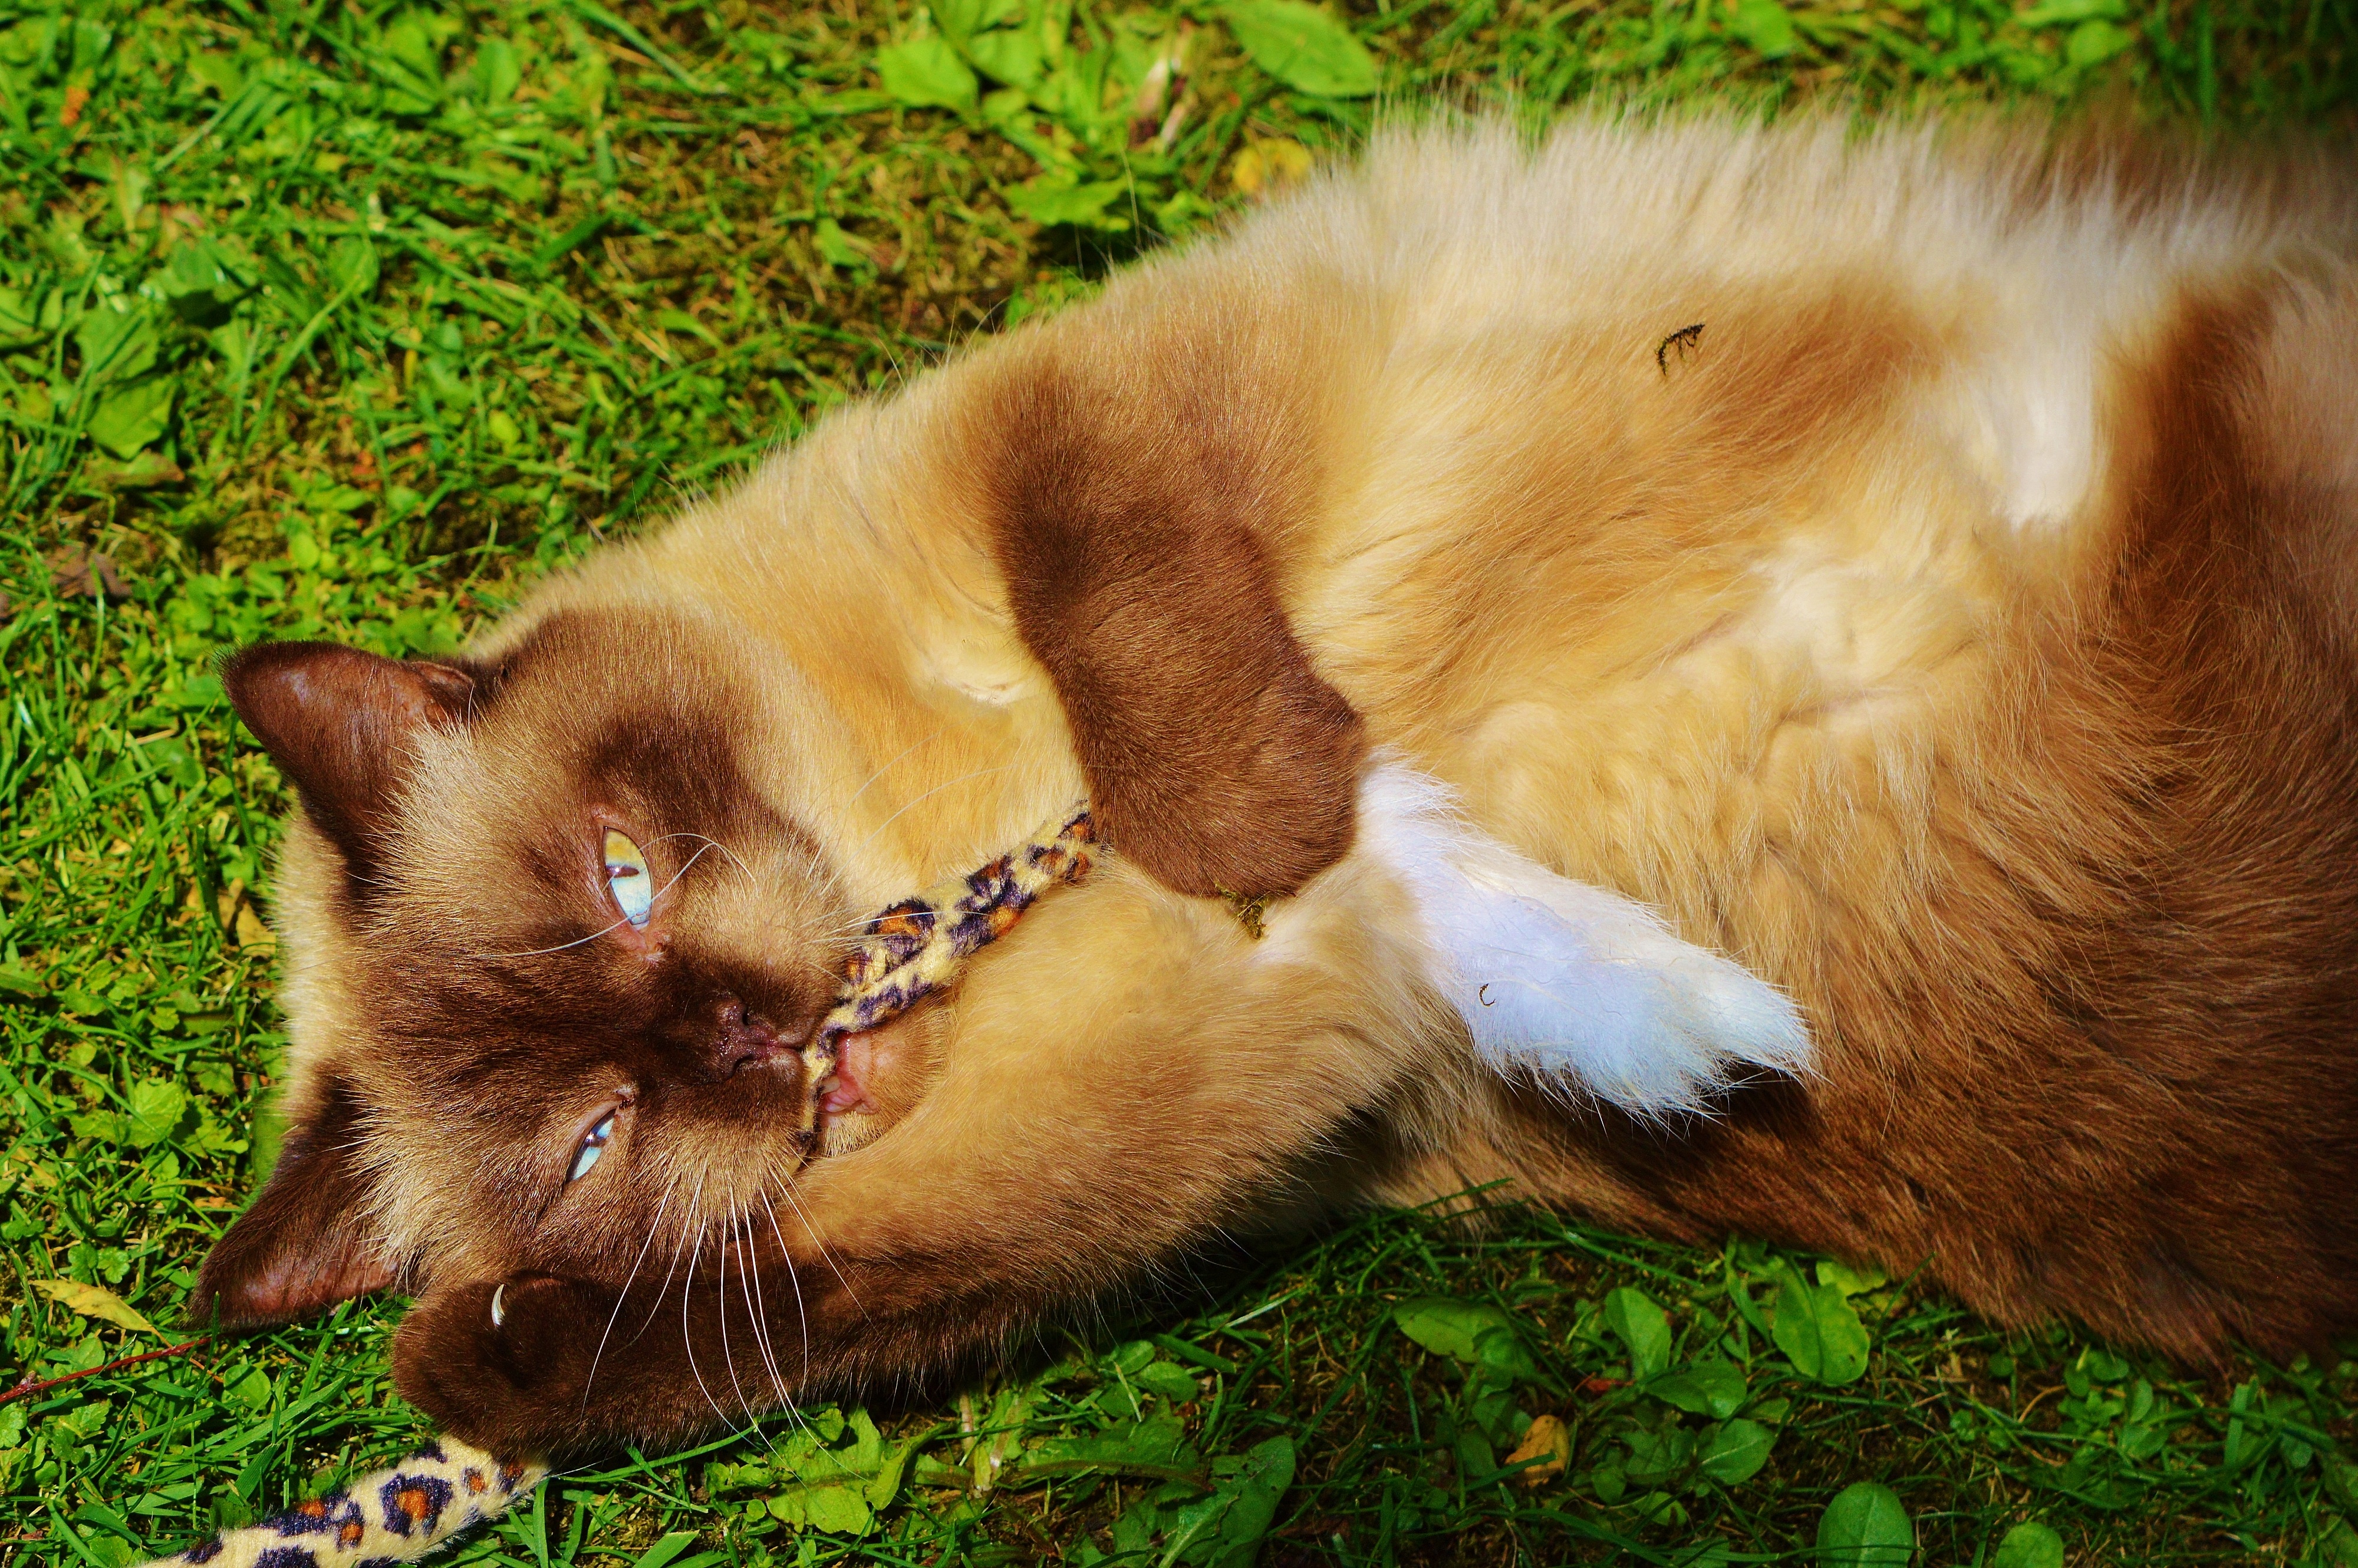
play, sweet, puppy, cute, wildlife, fur, kitten, cat, brown, mammal, fauna, blue eye, thoroughbred, nose, whiskers, beige, vertebrate, mieze, dear, british shorthair, small to medium sized cats, cat like mammal, dog breed group